Lord Livingstone Ramsay

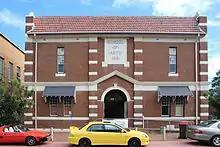
Epping Community Centre, originally known as the School of Arts

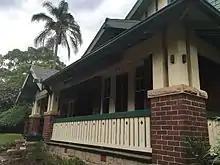
The Vessey house on Epping Road, Epping, New South Wales

Following high school, Ramsay was articled in architecture and studied at Sydney Technical College. In 1887, Ramsay became an associate of the Institute of Architects of New South Wales (a professional body pre-dating the Royal Australian Institute of Architects) under the presidency of Thomas Rowe. The following buildings are known to have been designed by Ramsay: